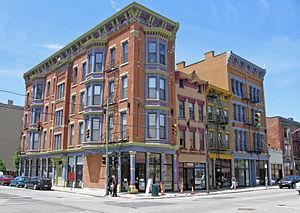
Aux États-Unis, un district historique regroupe plusieurs bâtiments, propriétés ou lieux reconnus par différentes entités pour leur importance historique ou architecturale. Les bâtiments, structures, objets ou sites compris dans ces districts sont généralement divisés en deux catégories : contributeurs ou non-contributeurs. Il existe des districts historiques de toute taille : certains ne comptent quelques bâtiments tandis que d'autres en comptent des centaines.
Over-the-Rhine est un quartier de la ville de Cincinnati, dans l'État américain de l'Ohio. Il est considéré comme l'un des districts historiques urbains les plus grands et les mieux conservés des États-Unis.